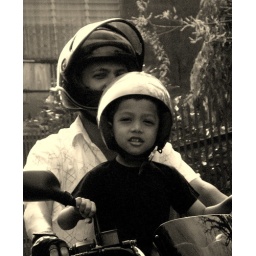
was in the passenger seat of a friends (ESHAN) car when these two passed by.